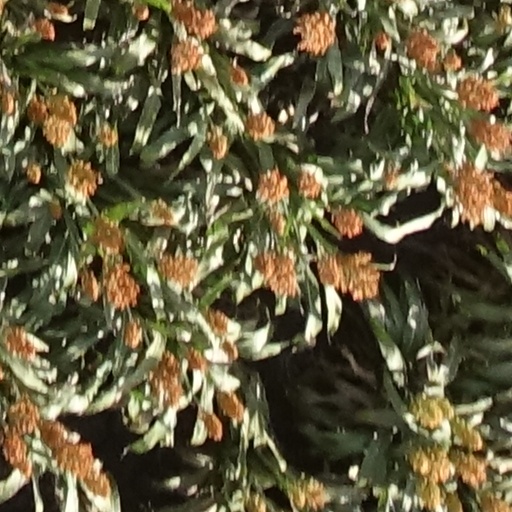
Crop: sorghum